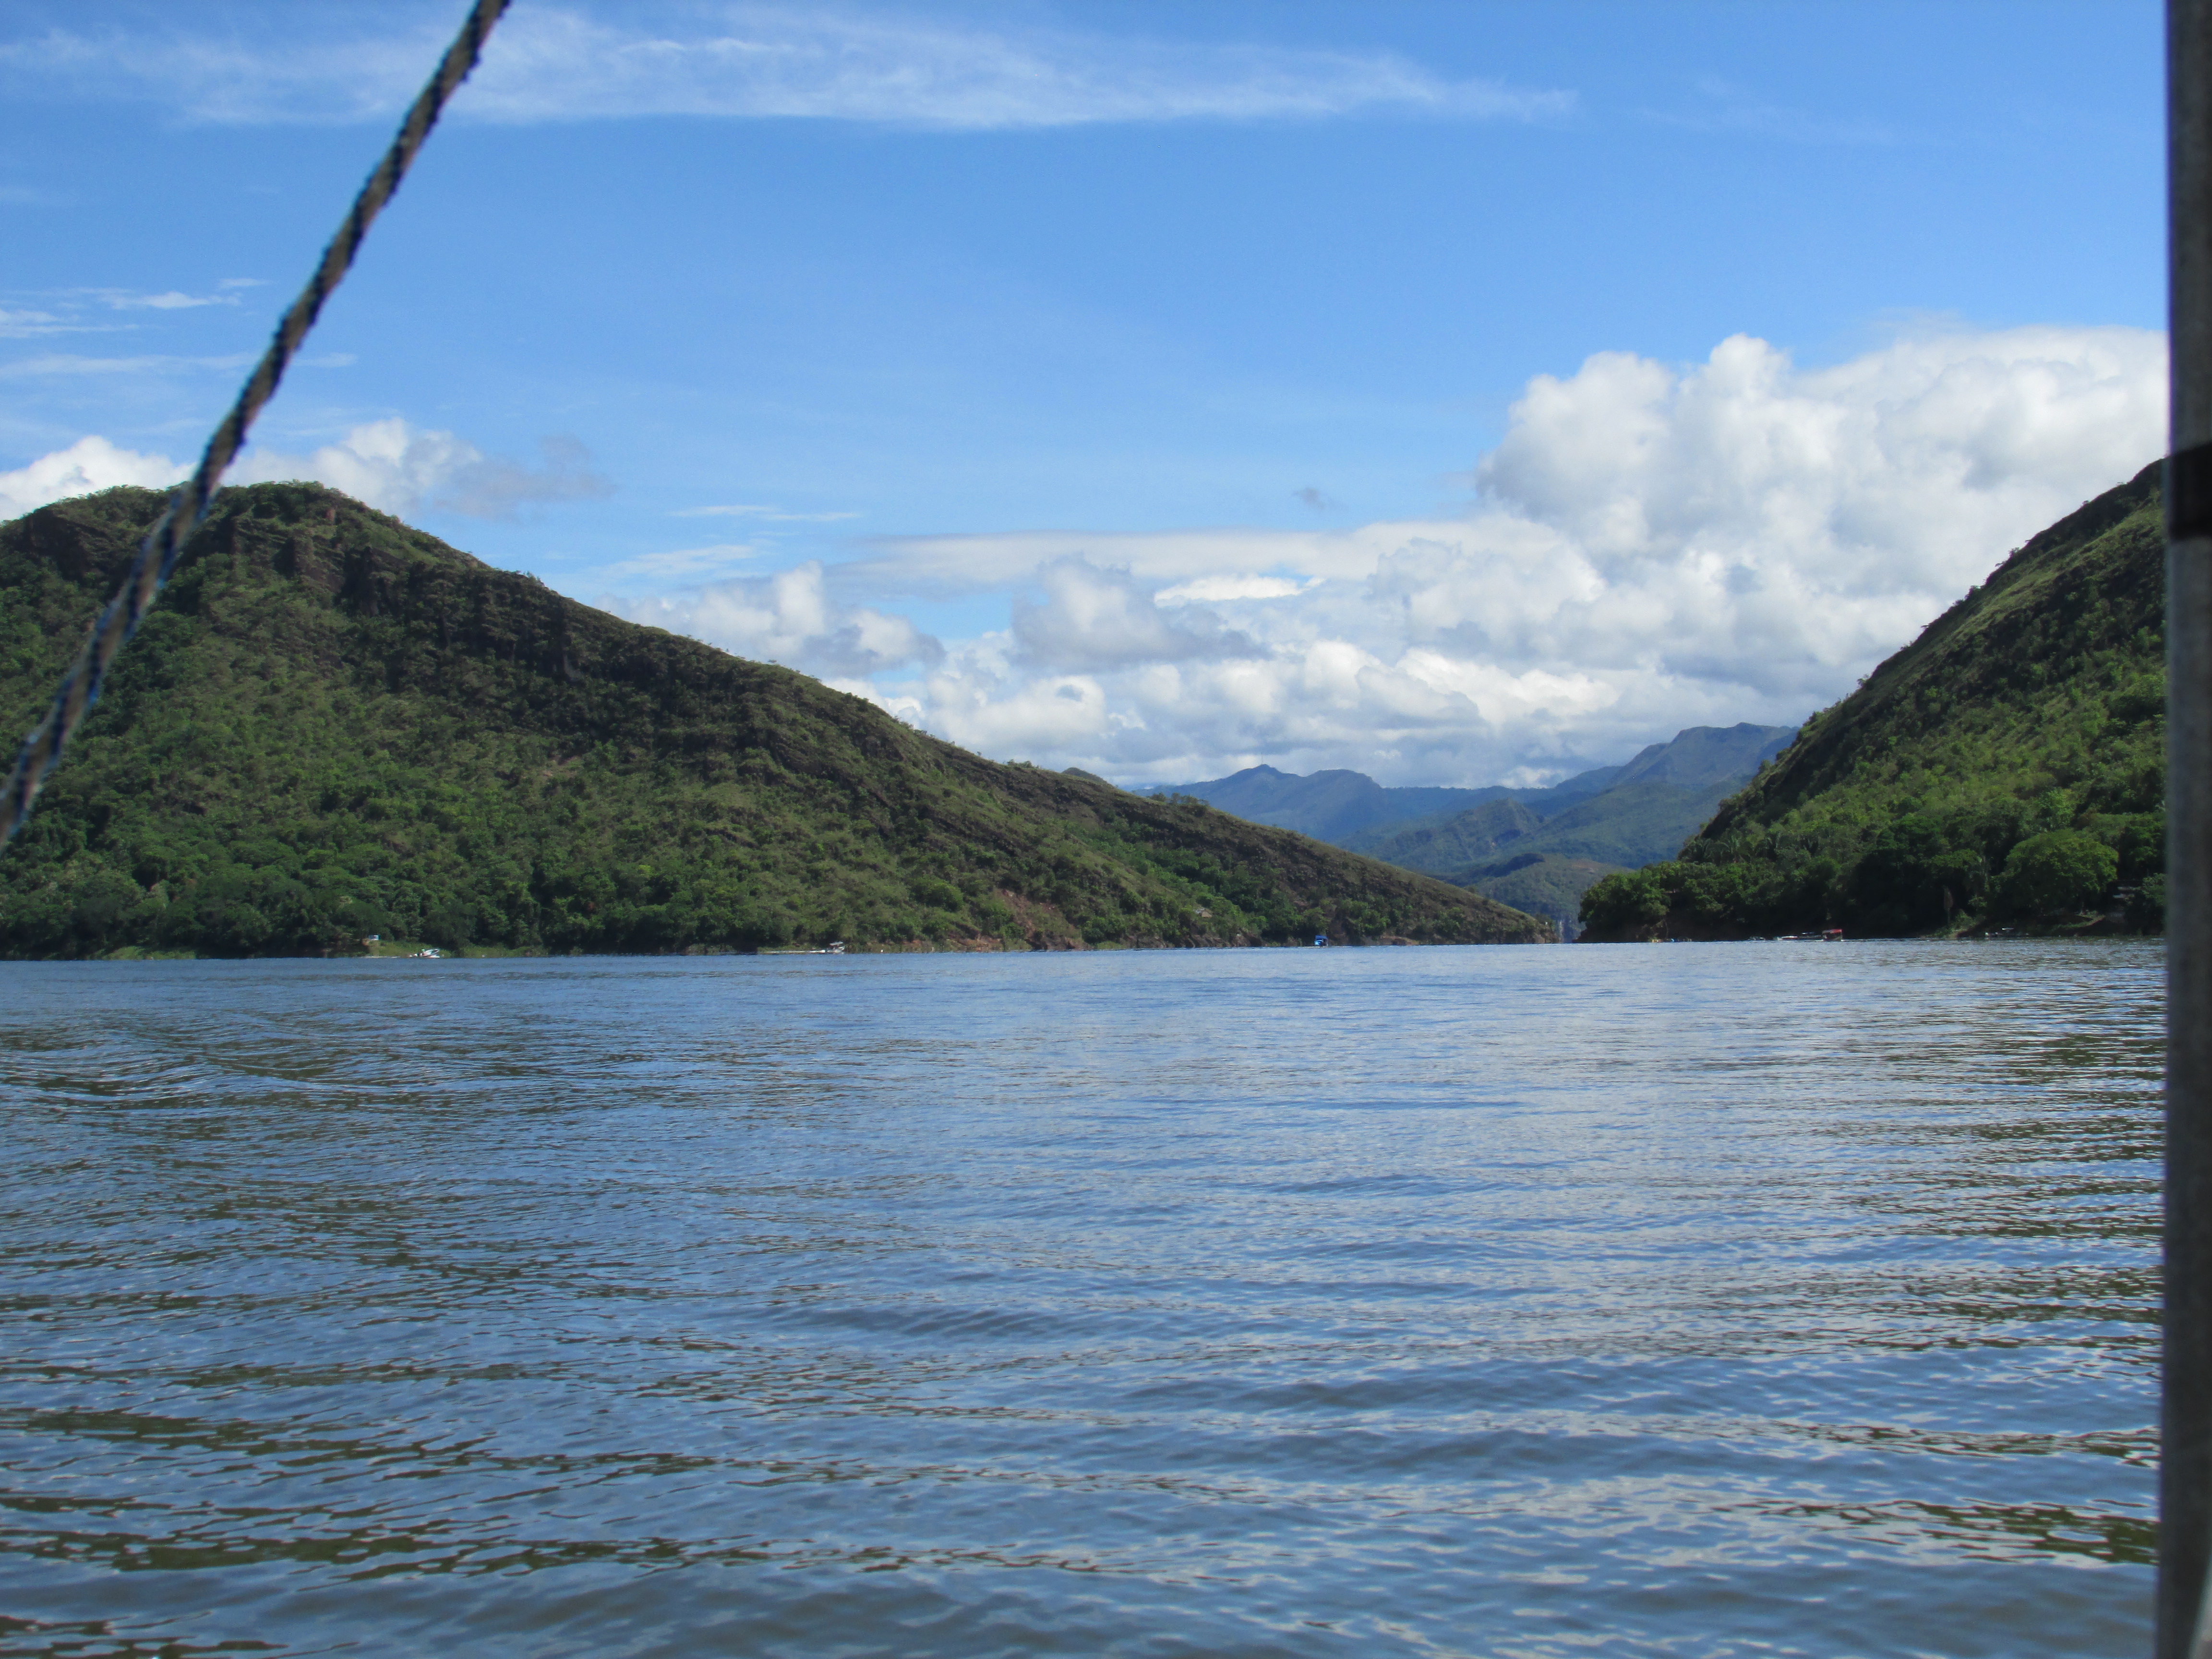
lake, landscape, rivers, mountains, colombianrivers, lagos, represa, riverand, water, cloud, sky, mountain, water resources, natural landscape, tree, coastal and oceanic landforms, watercourse, bank, cumulus, horizon, waterway, fluvial landforms of streams, calm, mountain river, mountain range, hill, valley, tarn, hill station, forest, reservoir, lake district, fell, channel, lacustrine plain, massif, ridge, loch, ocean, reflection, coast, sound, bay, tropics, island, inlet, jungle, sea, glacial lake, tourism, alps, river